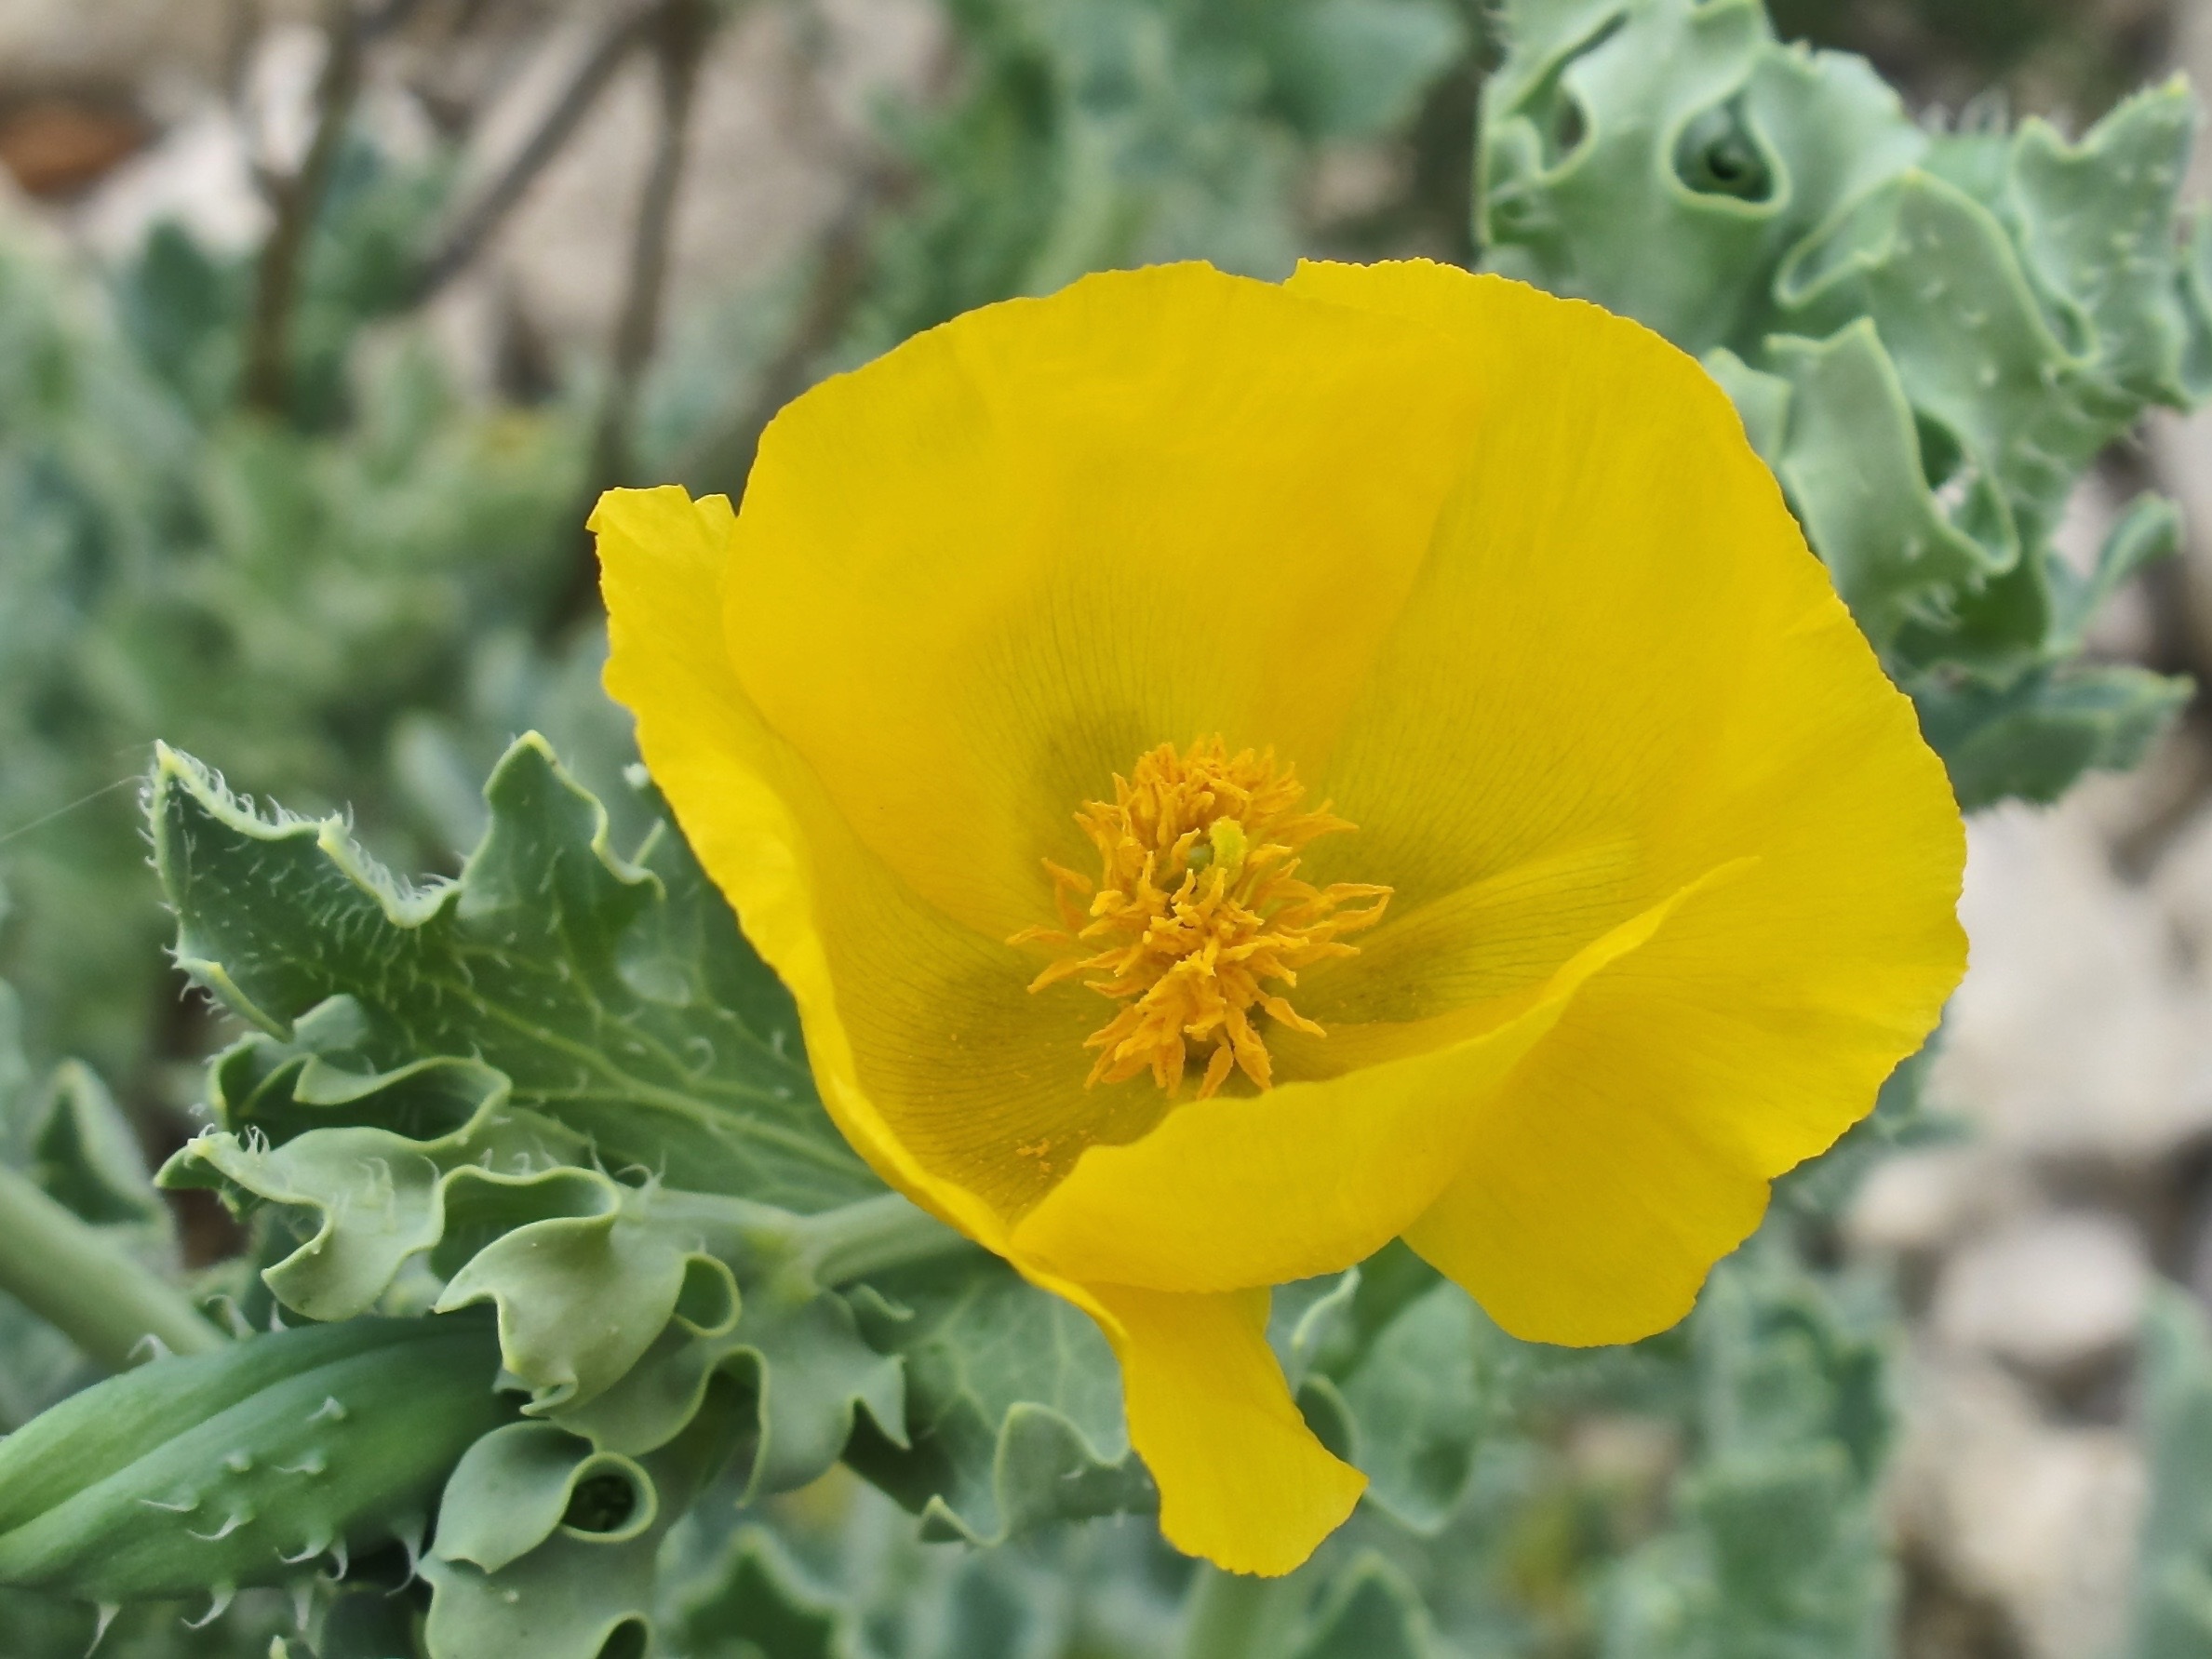
blossom, plant, flower, petal, bloom, produce, botany, yellow, close, flora, wildflower, poppy, flowering plant, eschscholzia californica, annual plant, land plant, poppy family, large flowered evening primrose